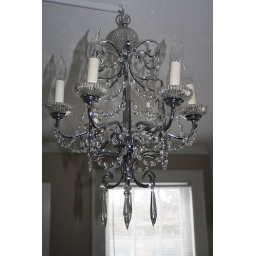
Chandelier in her big girl bedroom